Rzepicha

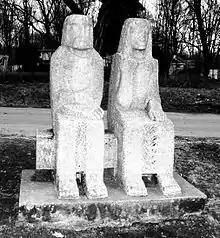
Piast and Rzepicha (Polish rulers) in Poznań (by Czesław Woźniak).

Rzepicha (pronounced ) (also Rzepka) was the wife of the semi-legendary Piast the Wheelwright (founder of the Piast dynasty) and the mother of Siemowit. She is mentioned in Gallus Anonymus' Polish Chronicle ("Cronicae et gesta ducum sive principum Polonorum"), where her name is explicitly referred to twice.